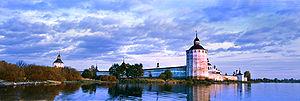
Kirillov est une ville de l'oblast de Vologda, en Russie, et le centre administratif du raïon de Kirillov. Sa population s'élevait à 7 562 habitants en 2013.